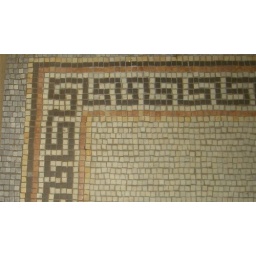
the floor of a elevator in a 150 year old building